Fausto dos Santos

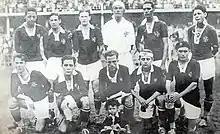

He also played for other clubs, such as Bangu, Nacional of Montevideo and Flamengo. He died at the age of 34 of tuberculosis.